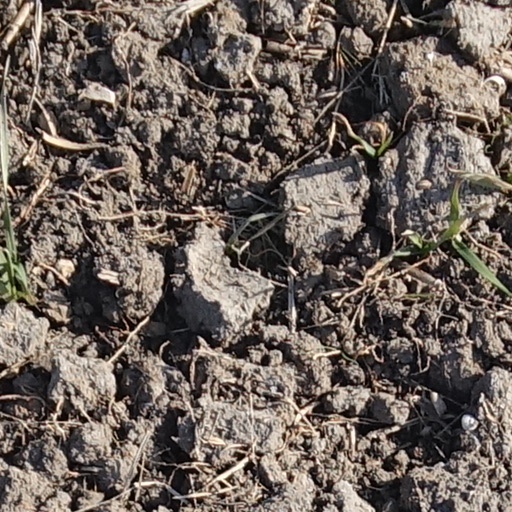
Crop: wheat